Columbanus

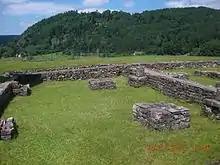
Monastery ruins at Annegray

Historian Alexander O'Hara states that Columbanus had a "very strong sense of Irish identity ... He's the first person to write about Irish identity, he's the first Irish person that we have a body of literary work from, so even on that point of view he’s very important in terms of Irish identity." In 1950 a congress celebrating the 1,400th anniversary of his birth took place in Luxeuil, France. It was attended by Robert Schuman, Seán MacBride, the future Pope John XXIII, and John A. Costello who said "All statesmen of today might well turn their thoughts to St Columban and his teaching. History records that it was by men like him that civilisation was saved in the 6th century."